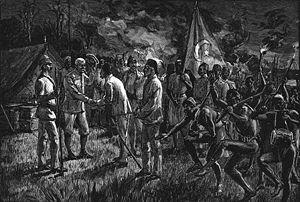
L’expédition de secours à Emin Pacha de 1886 à 1889 fut la dernière expédition privée majeure à l’intérieur de l’Afrique au XIXᵉ siècle, montée pour la libération d’Eduard Schnitzer dit Emin Pacha, le gouverneur assiégé d’Equatoria du général Charles Gordon, aux prises avec les forces mahdistes. Dirigée par Henry Morton Stanley, l’expédition a été rendue célèbre d’une part pour son ambition de traverser l’« Afrique profonde », d'autre part pour les pertes humaines considérables qu’elle a causées.
1888 est une année bissextile commençant un dimanche.